Zoological Society of London

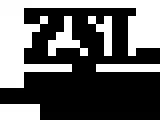
Former ZSL logo

As the twentieth century began, the need to maintain and research large animals in a more natural environment became clear. Peter Chalmers Mitchell (ZSL Secretary 1903–35) conceived the vision of a new park no more than away from London and thus accessible to the public, and at least in extent. In 1926, profiting from the agricultural depression, the ideal place was found: Hall Farm, near Whipsnade village, was derelict, and held almost on the Chiltern Hills. ZSL bought the farm in December 1926 for £13,480 12s 10d. In 1928 the first animals arrived at the new Whipsnade Park—two Amherst pheasants, a golden pheasant and five red jungle fowl. Others soon followed, including muntjac deer, llamas, wombats and skunks. In 1931 Whipsnade Park was opened to the public as the world's first open zoological park.